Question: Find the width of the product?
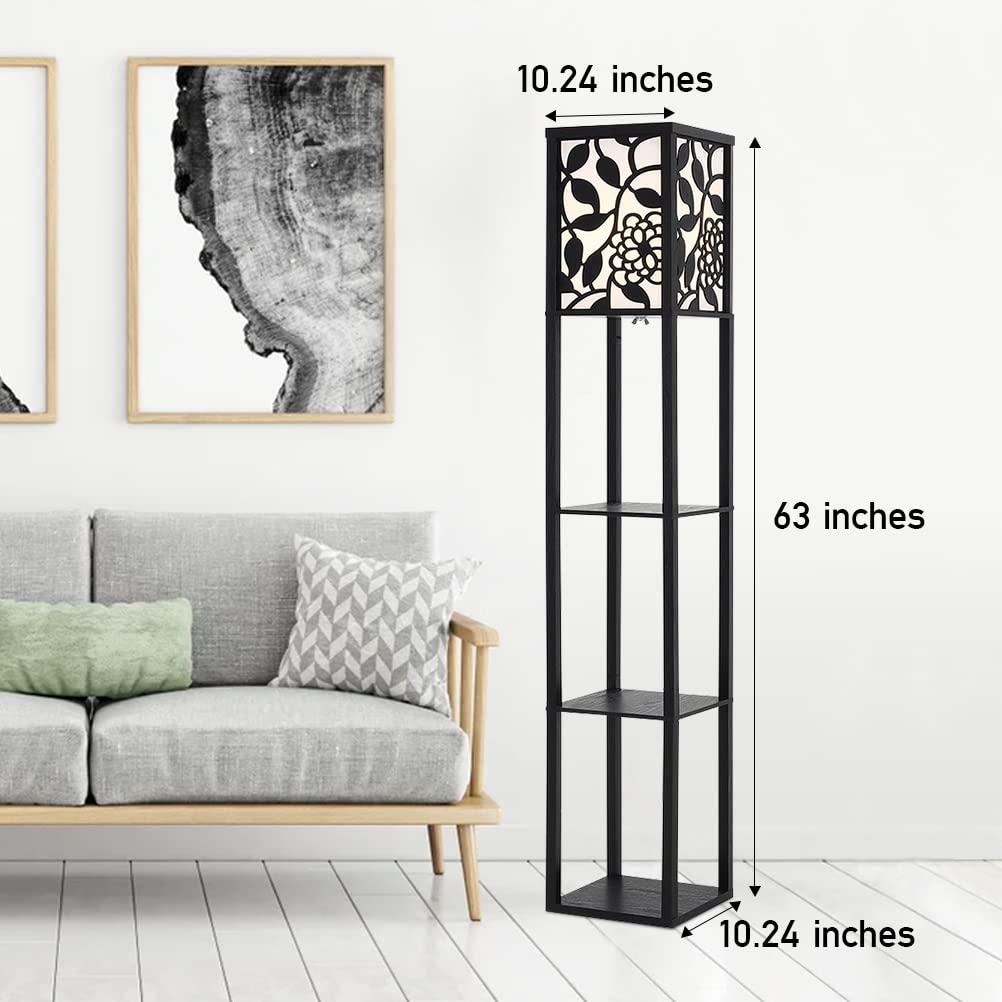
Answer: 10.24 inch